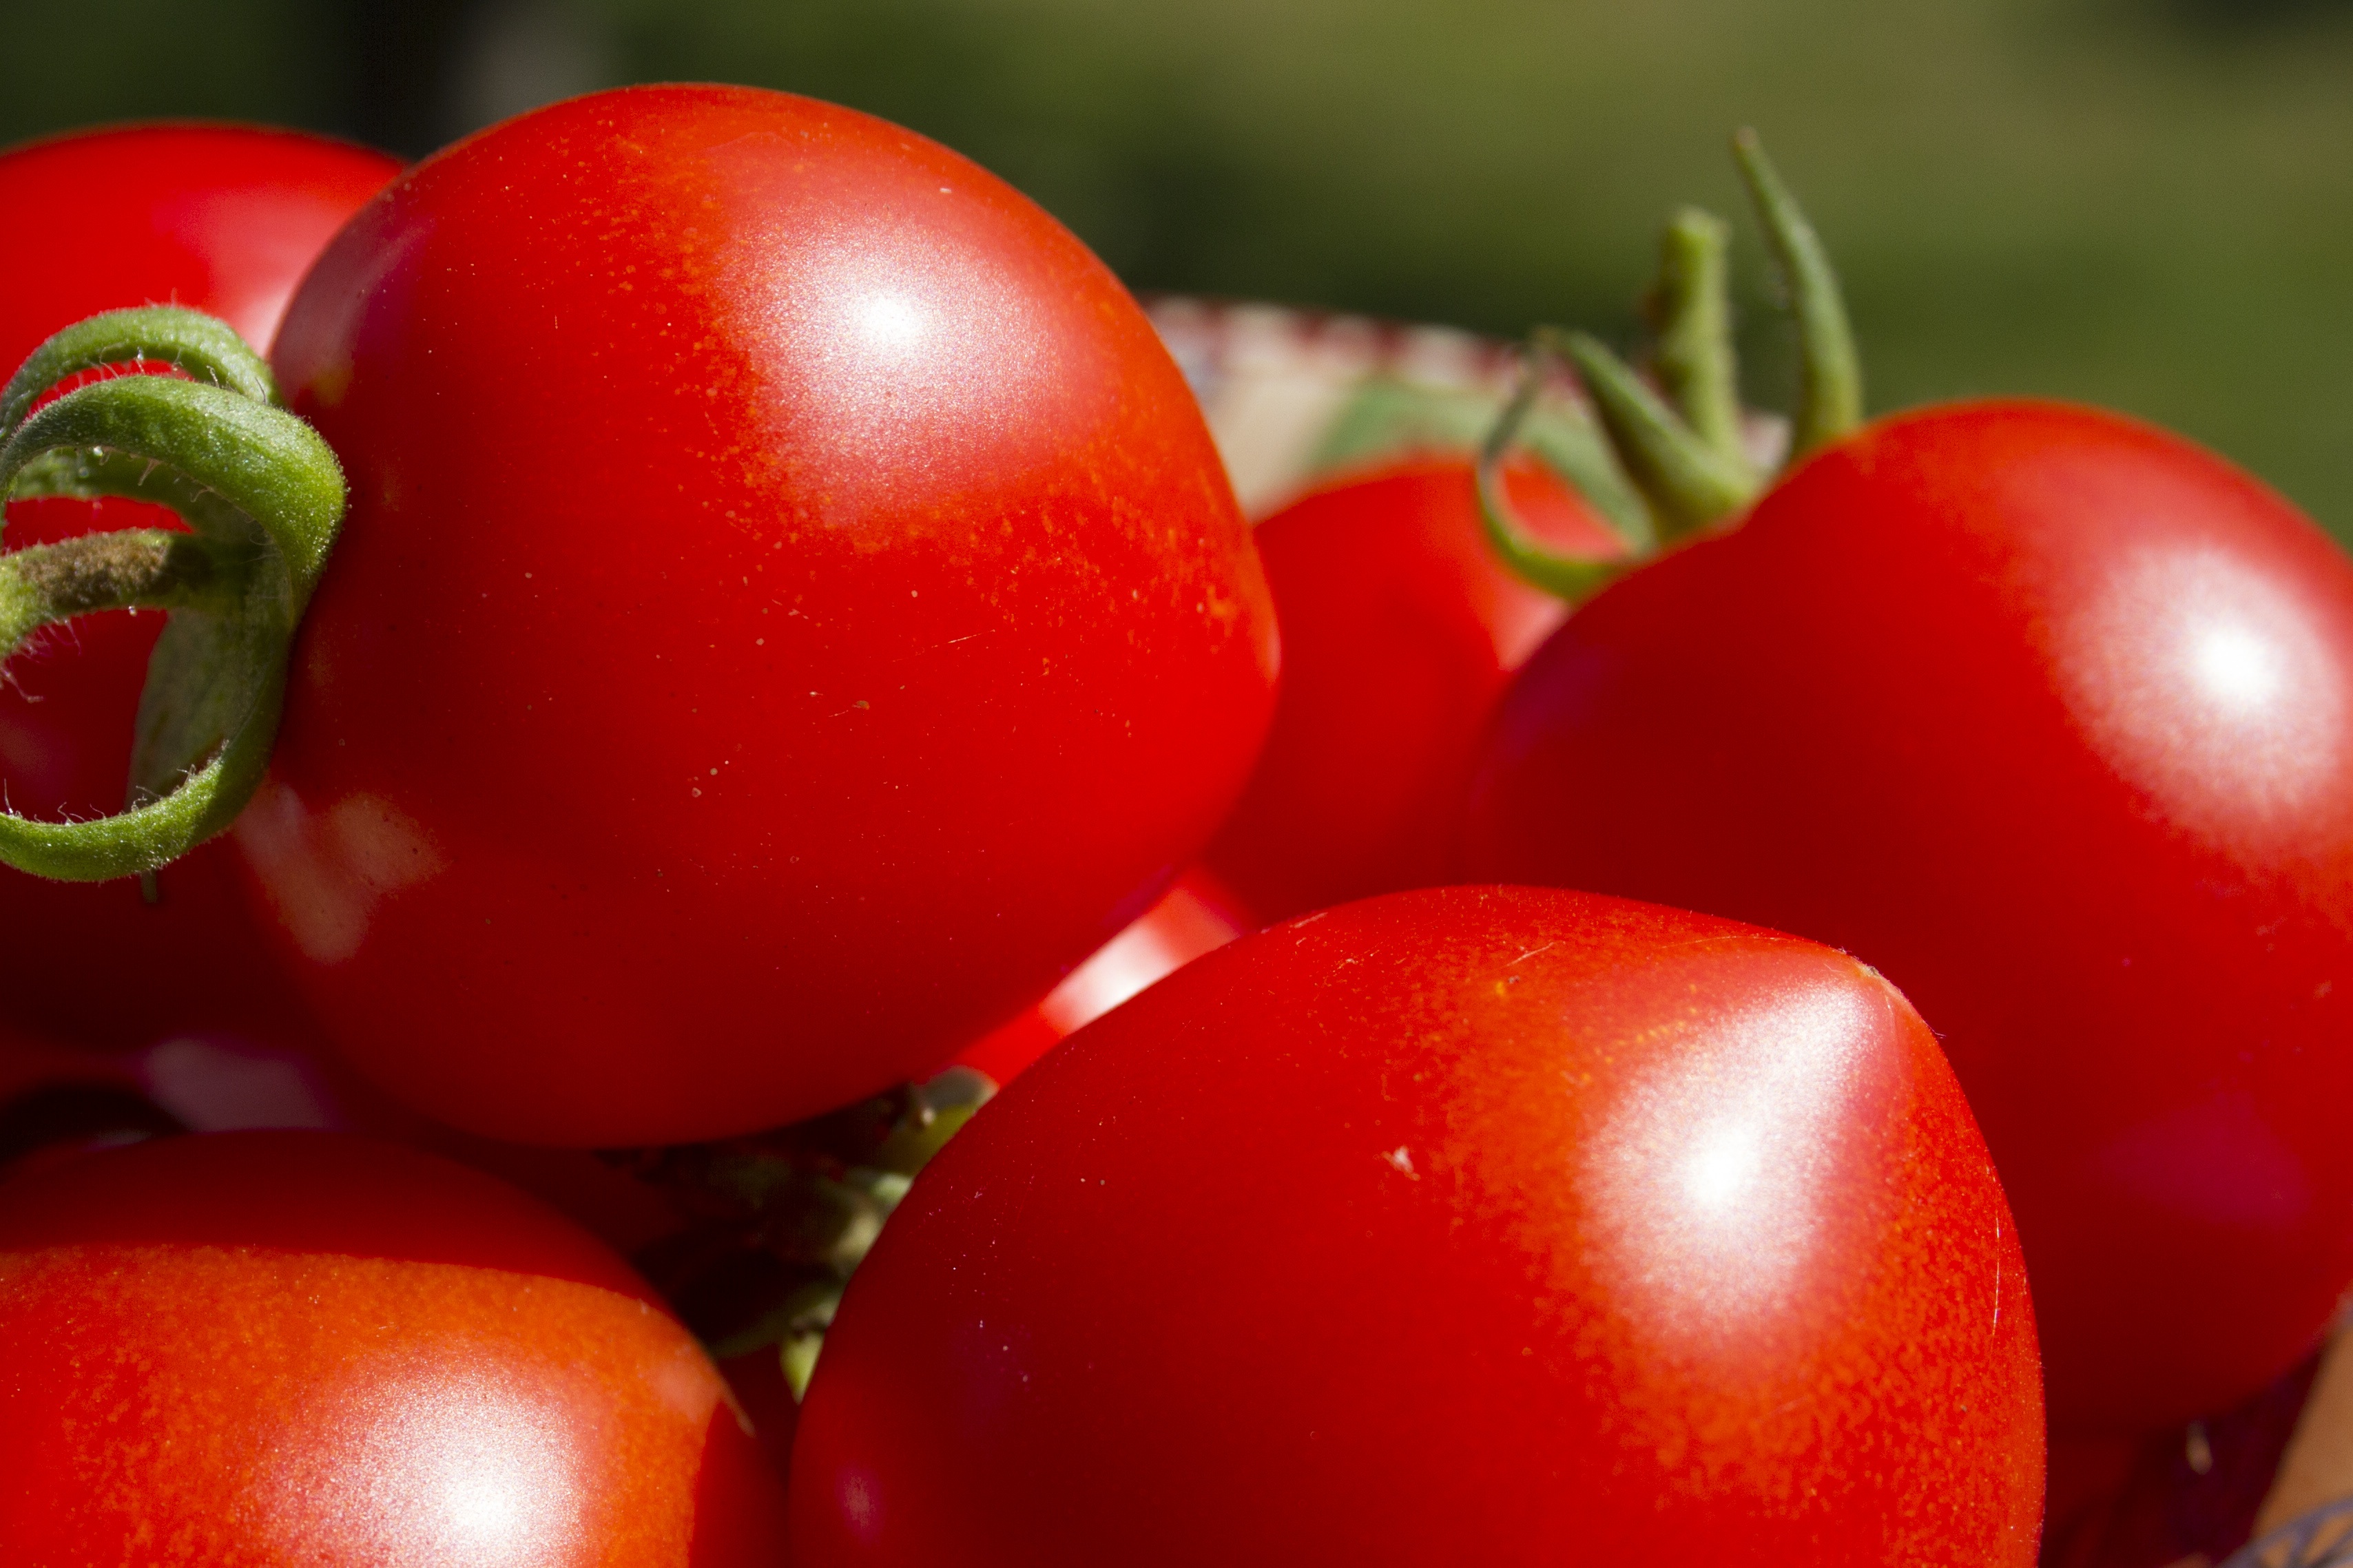
plant, fruit, ripe, food, red, produce, vegetable, garden, tomato, vegetables, tomatoes, vegetarian, organic, flowering plant, land plant, potato and tomato genus